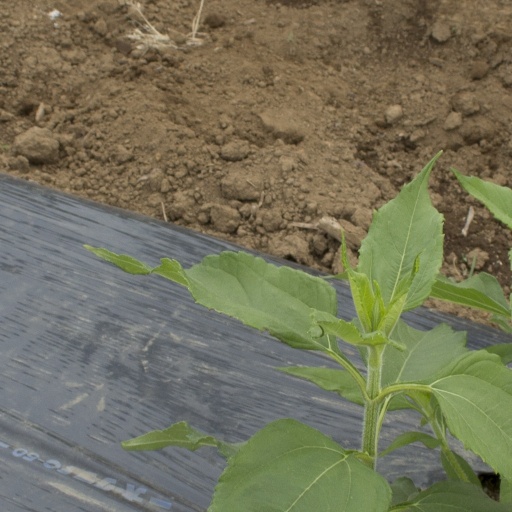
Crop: Jerusalem artichoke